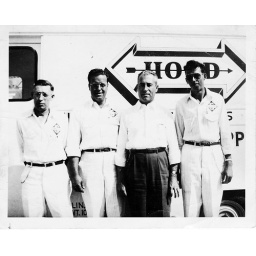
THe building still stands today on 7th street in Joplin mo.